The Priory, Balham

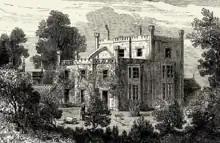
The Priory, Balham in 1876

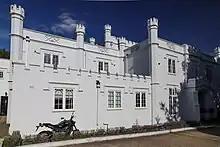
The Priory in 2018

The Priory, 225 Bedford Hill, Balham, London is a grade II listed building, and the scene in 1876 of the death by poisoning of the lawyer Charles Bravo.